Tauc–Lorentz model

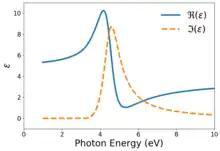
Tauc-Lorentz model. The real (blue solid line) and imaginary (orange dashed line) components of relative permittivity are plotted for model with parameters formula_1 3.2 eV, formula_2 4.5 eV, formula_3 100 eV, formula_4 1 eV, and formula_5 3.5.

The Tauc–Lorentz model is a mathematical formula for the frequency dependence of the complex-valued relative permittivity, sometimes referred to as the dielectric function. The model has been used to fit the complex refractive index of amorphous semiconductor materials at frequencies greater than their optical band gap. The dispersion relation bears the names of Jan Tauc and Hendrik Lorentz, whose previous works were combined by G. E. Jellison and F. A. Modine to create the model. The model was inspired, in part, by shortcomings of the Forouhi–Bloomer model, which is aphysical due to its incorrect asymptotic behavior and non-Hermitian character. Despite the inspiration, the Tauc–Lorentz model is itself aphysical due to being non-Hermitian and non-analytic in the upper half-plane.